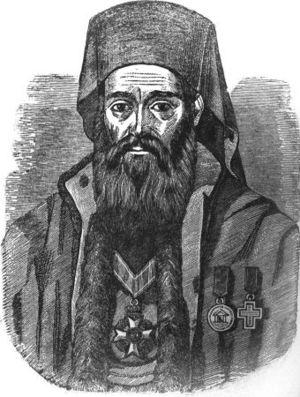
Theodóritos de Vrésthena né Thomas en 1787 à Nemvítsa en Arcadie et mort en le 23 avril 1843 à Athènes était un évêque et homme politique grec qui participa à la guerre d'indépendance grecque.